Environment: real
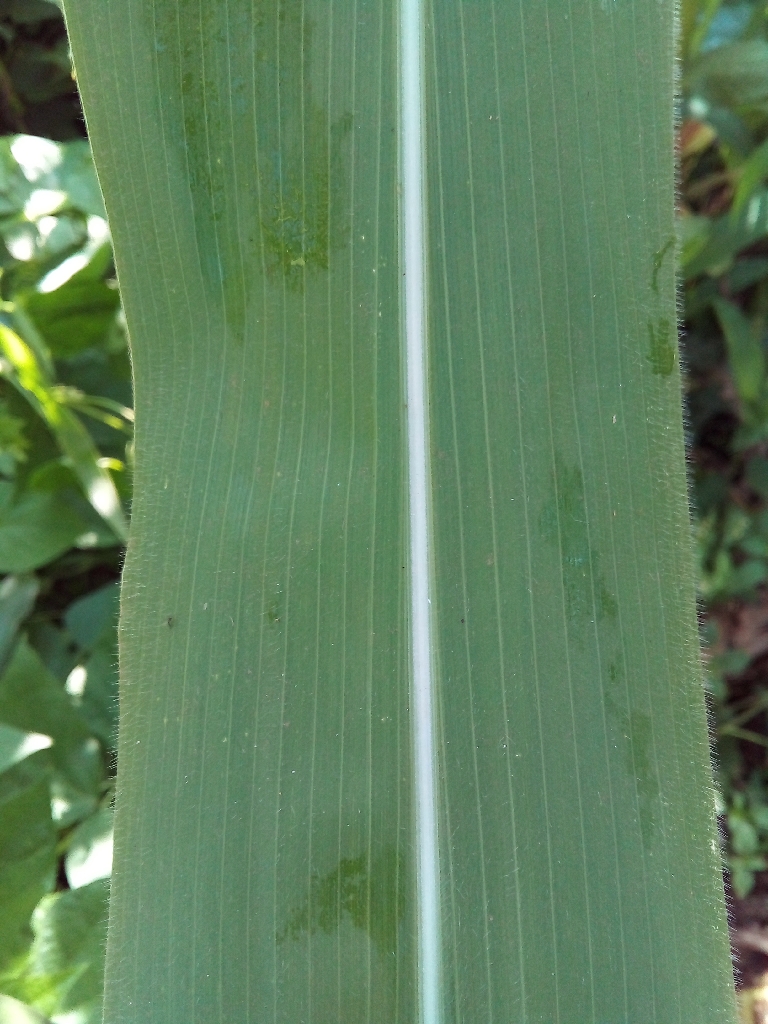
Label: healthy